San Beda University

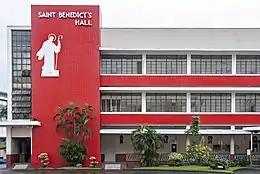
St. Benedict's Hall, 2013

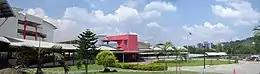
San Beda University IBED Campus (then San Beda College Rizal) c. 2017

The first San Beda campus was originally in Arlegui Street near the compound of the Malacañang Palace. The Benedictine college, however, decided to relocate the school and the order's monastery to Mendiola to accommodate an increasing student population. The Mendiola Campus formally opened in 1926.